A-League Men Young Footballer of the Year

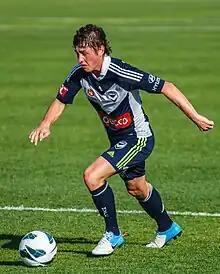
Marco Rojas is the only player to win the award while winning the Johnny Warren Medal in the same season.

The A-League Men Young Footballer of the Year is an annual association football award given to the player aged 23 or under at the start of the season who has been judged to have had the best season of any young player in the A-League Men. It is currently called the NAB Young Footballer of the Year for sponsorship purposes. The award has been presented since the 2005–06 season and the winner is chosen by a panel of experts and media representatives. In 2014, the age for eligibility was lifted from 21 to 23. The first winner of the award was Perth Glory midfielder Nick Ward.